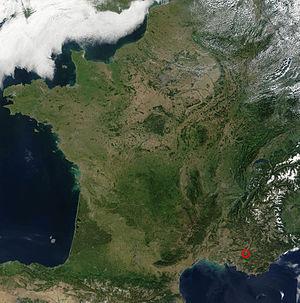
Le réacteur thermonucléaire expérimental international ITER est un projet de réacteur nucléaire de recherche civil à fusion nucléaire de type tokamak, situé à Cadarache. Le projet de recherche s'inscrit dans une démarche à long terme visant à l'industrialisation de la fusion nucléaire. Il associe trente-cinq pays : ceux de l'Union européenne ainsi que le Royaume-Uni, l'Inde, le Japon, la Chine, la Russie, la Corée du Sud, les États-Unis et la Suisse.